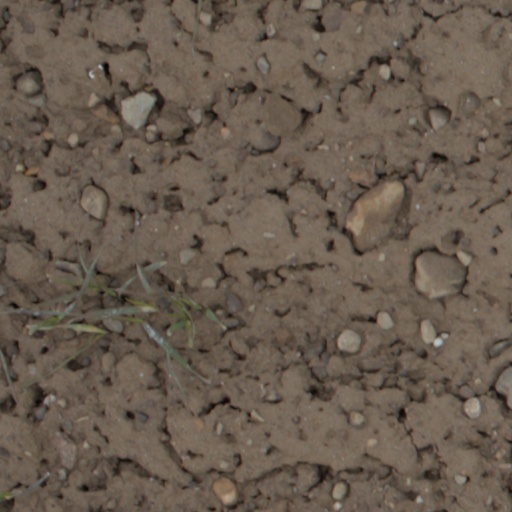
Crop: wheat